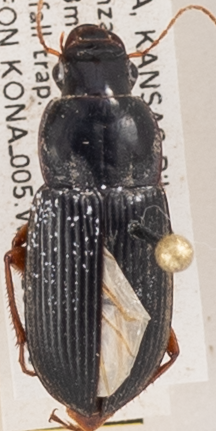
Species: Harpalus pensylvanicus
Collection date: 2018-08-16 04:00:00
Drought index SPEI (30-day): -0.608
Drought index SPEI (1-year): -2.09
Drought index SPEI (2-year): -1.45